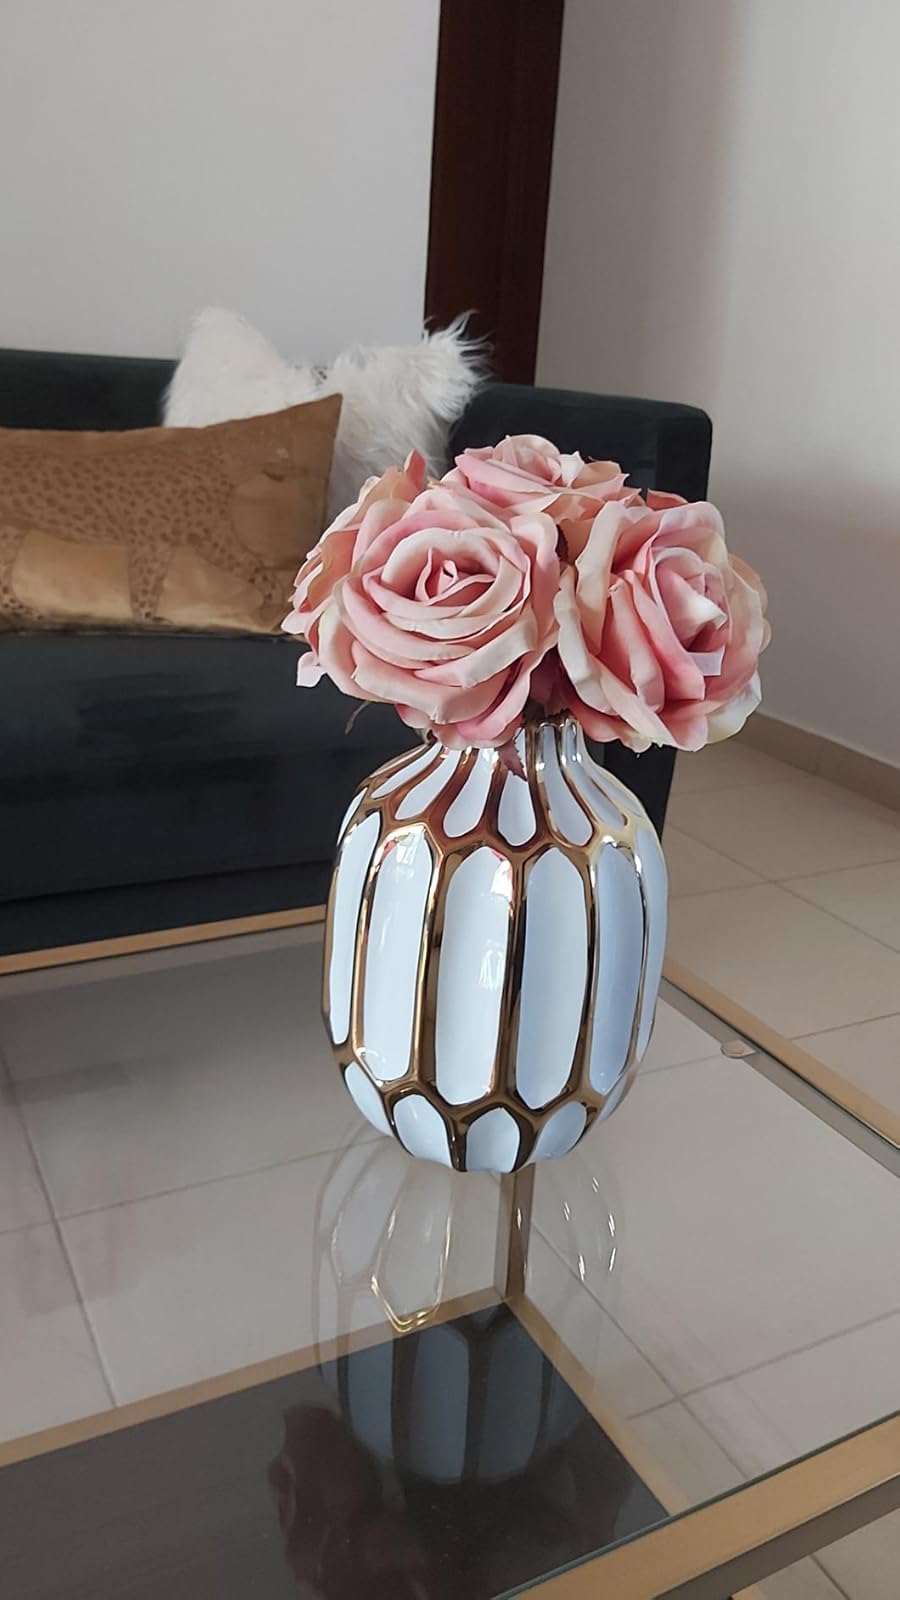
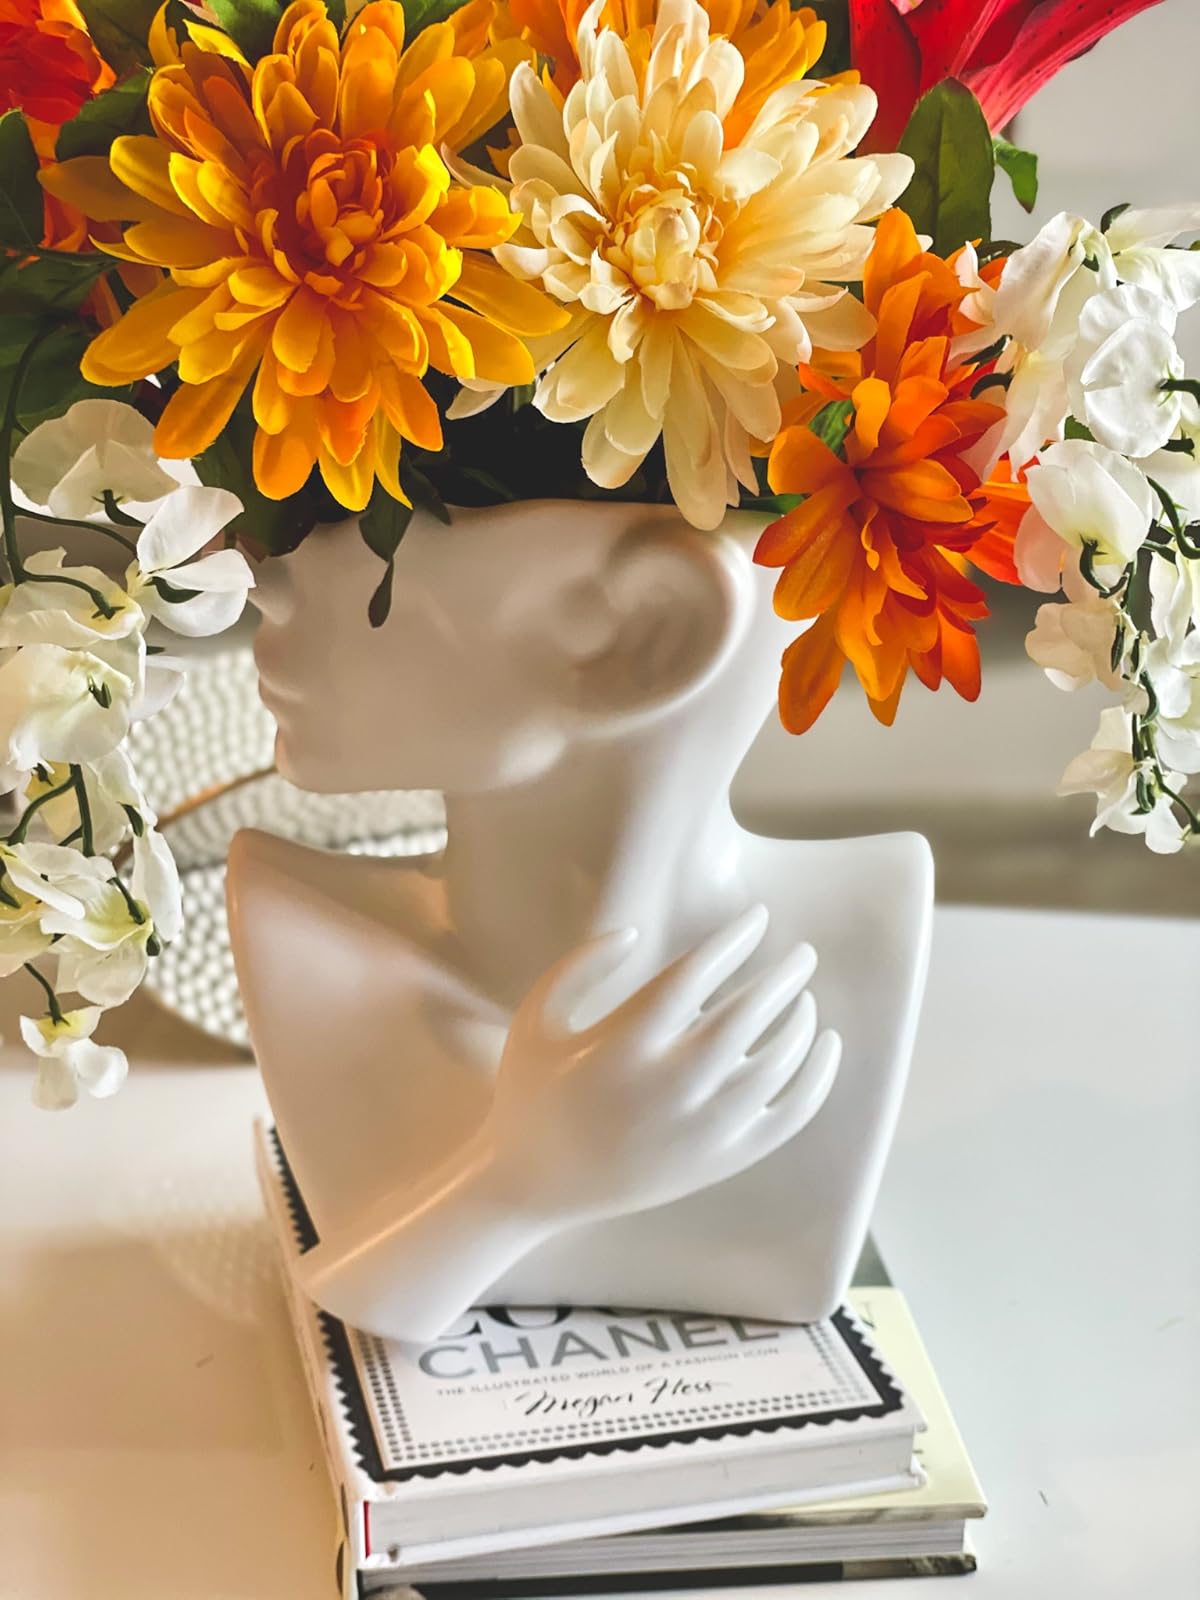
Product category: vase
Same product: no